Japanese ironclad Hiei

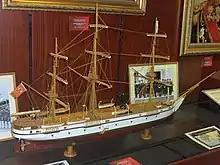
A scale model of "Ertuğrul" on display at the Mersin Naval Museum

During 1880, "Hiei" visited ports in India, Persia, the Persian Gulf and various ports in Southeast Asia. The ship made annual port visits to Jinsen in Korea in 1881 through 1883. She was assigned to the Small Standing Fleet in 1886 and became a training ship in 1887 the following year. Together with her sister ship , "Hiei" sailed from Shinagawa, Tokyo on 13 August 1889 on a training cruise to the Mediterranean with cadets from the Imperial Japanese Naval Academy, returning on 2 February 1890. On 5 October the sisters departed Shinagawa for Kobe to pick up the 69 survivors of the wrecked and continued on to Istanbul, Turkey to return them to their homeland. They arrived on 2 January 1891, and the ships' officers were received by Sultan Abdul Hamid II. The ships also carried a class of naval cadets. On the return voyage, they made a port visit at Piraeus where they were visited by King George I of Greece and his son, Crown Prince Constantine. Making stops at Alexandria, Port Said, Aden, Colombo, Singapore and Hong Kong, the sisters arrived at Shinagawa on 10 May.